Lalitaditya Muktapida

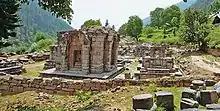
The Wangath Temple complex, identified as the Bhutesha shrine mentioned in Kalhana's account

Kalhana mentions that Lalitaditya built a shrine of Aditya (the sun god) in Lalitapura, and granted the land of Kanyakubja and its villages to this shrine. In addition, he commissioned the Martanda sun temple and the surrounding town.